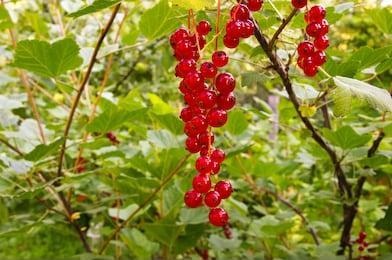
Label: redcurrant